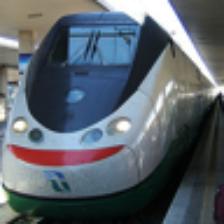
Label: NonHuman